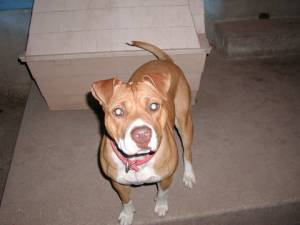
Breed: american pit bull terrier